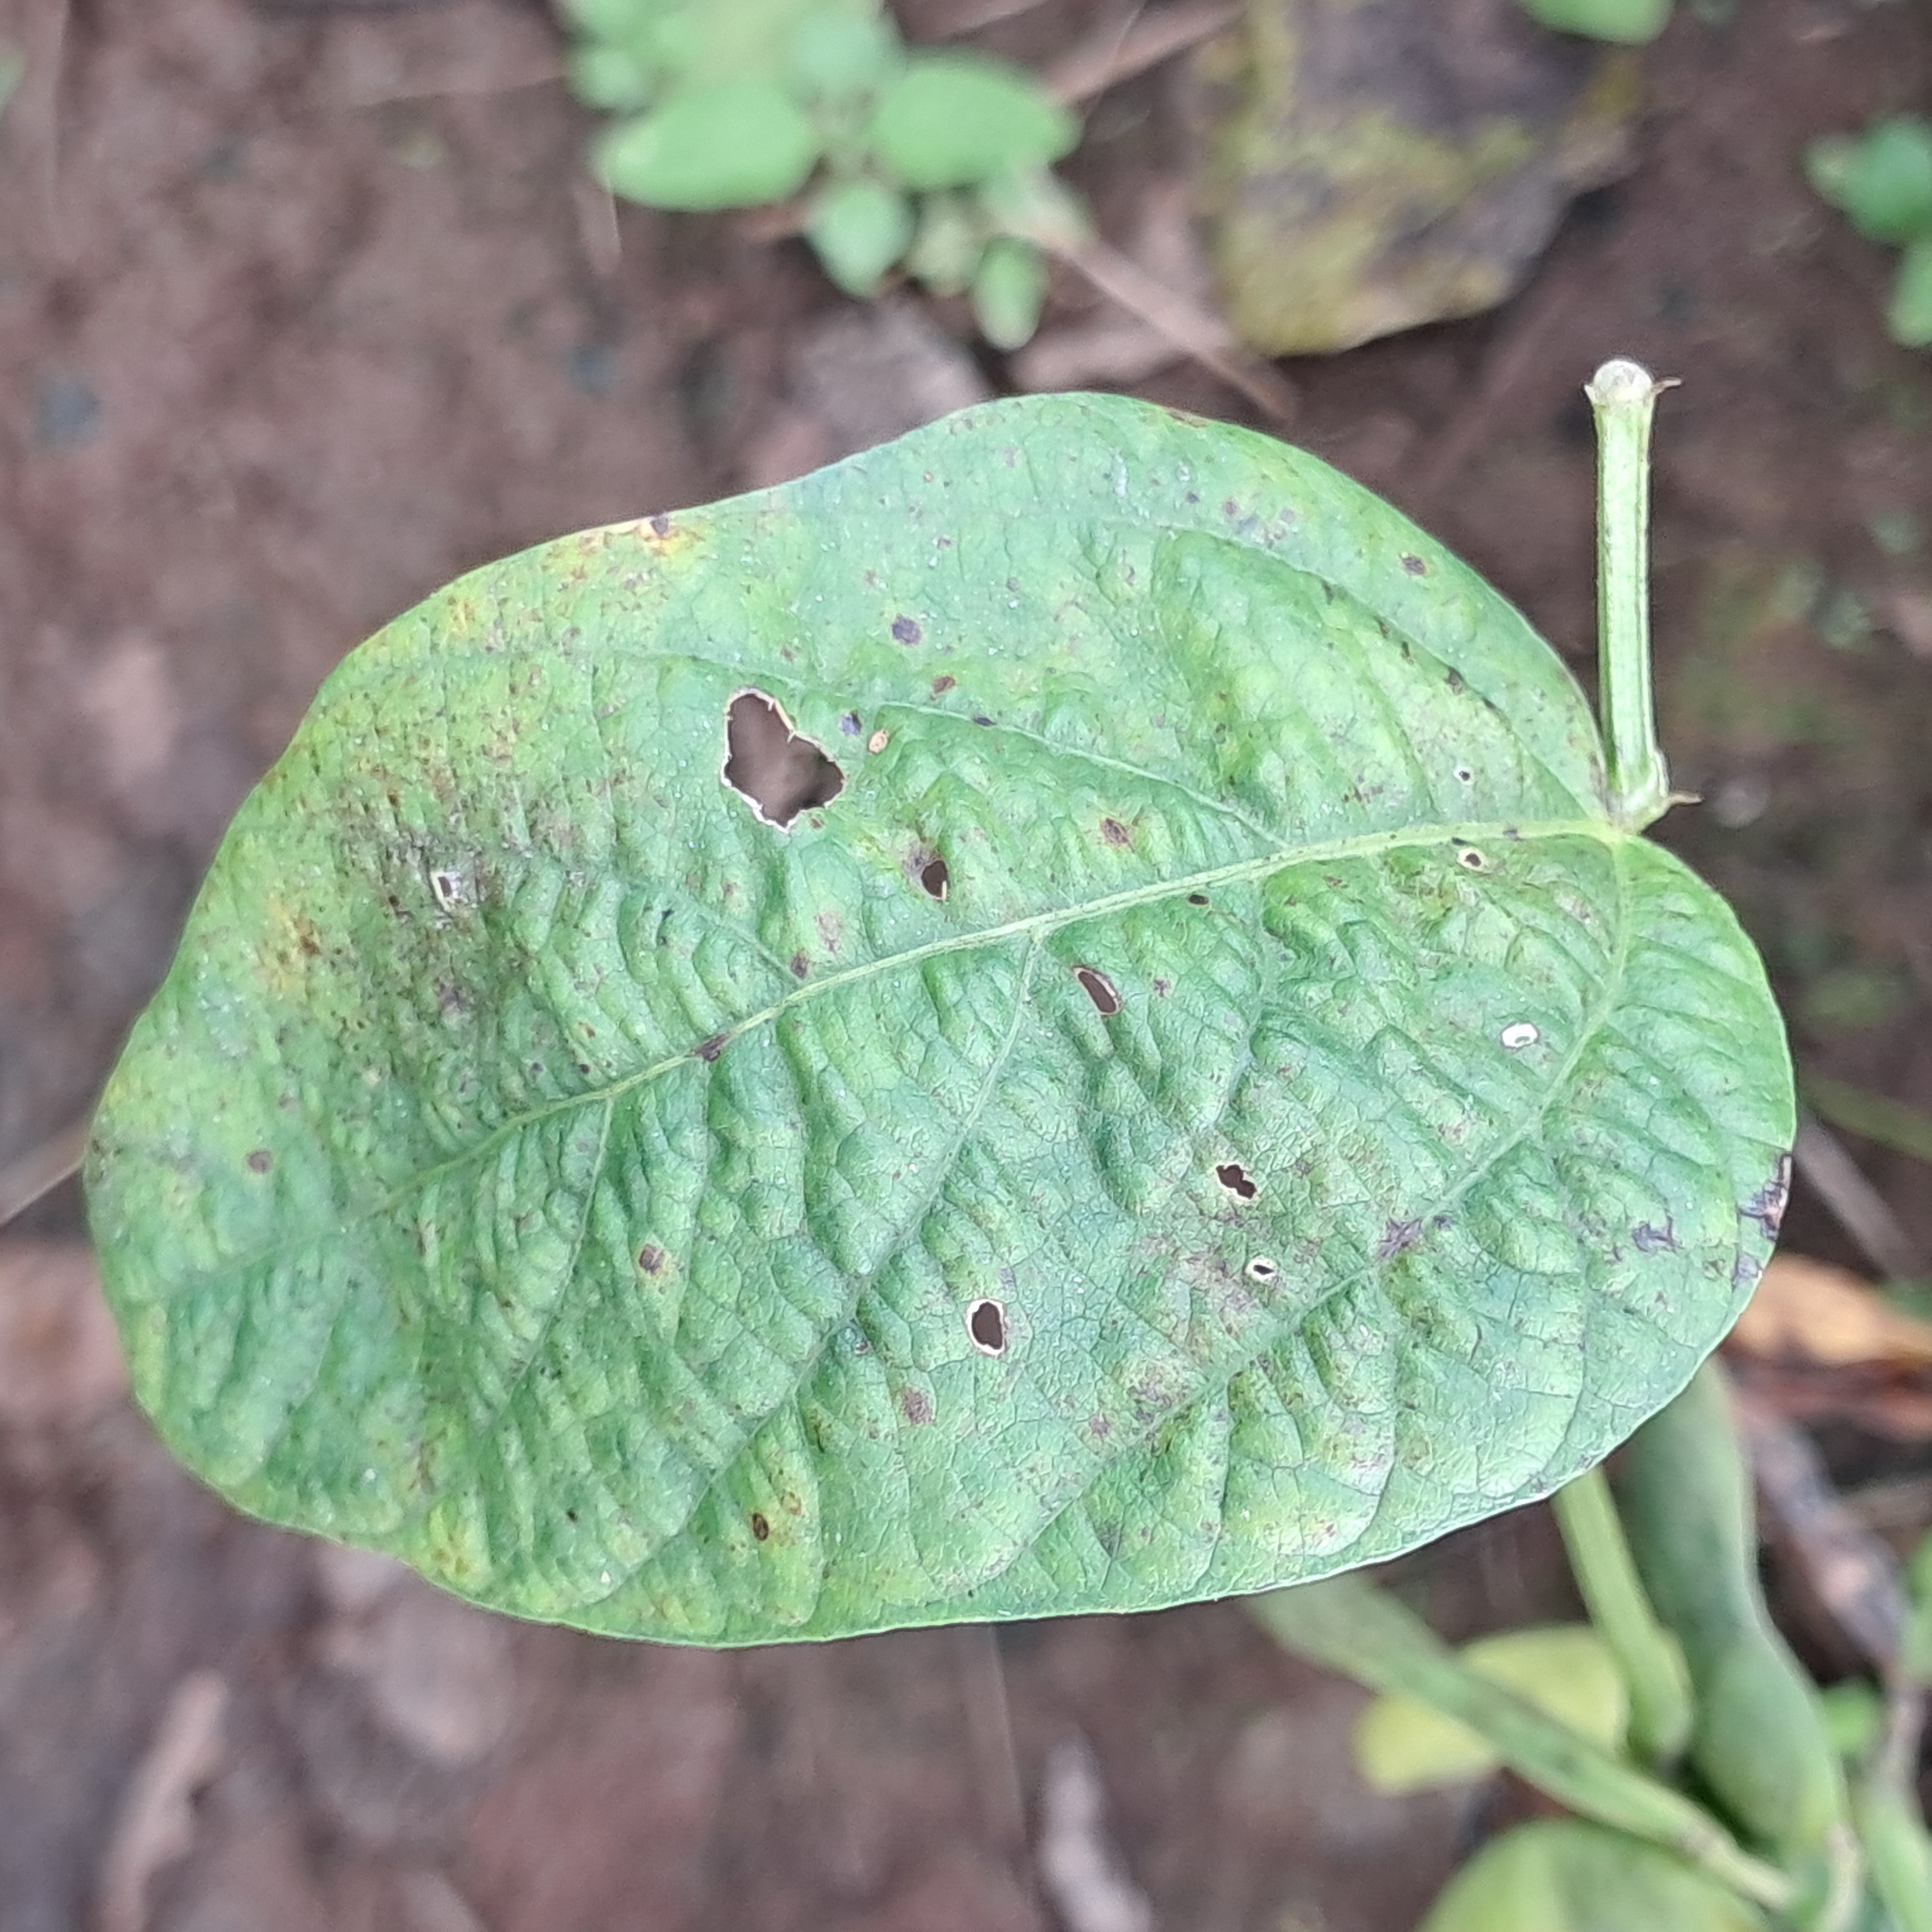
Label: Mosaic